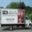
Label: truck